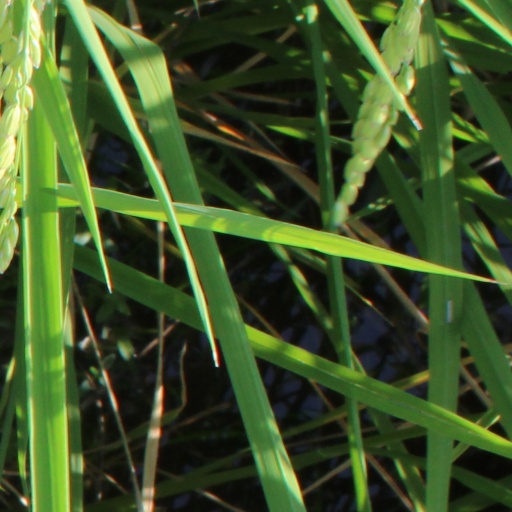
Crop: rice